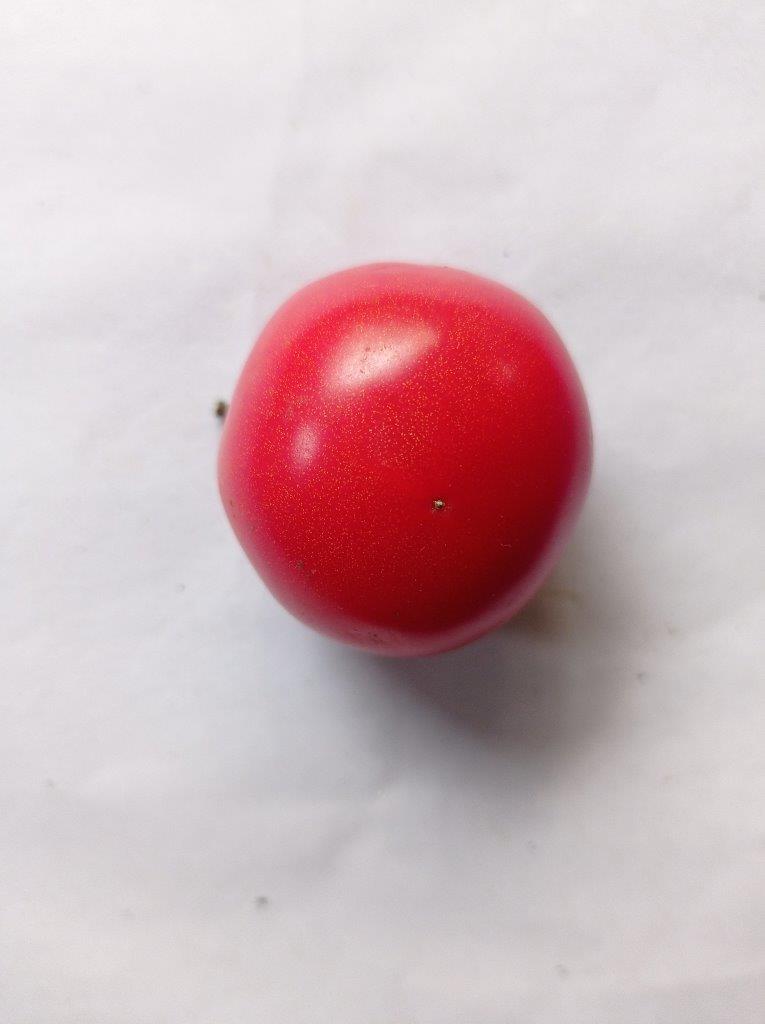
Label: Fresh